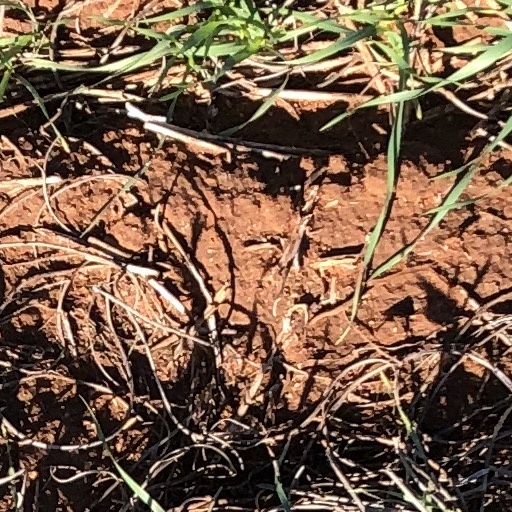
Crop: wheat